An Insignificant Harvey

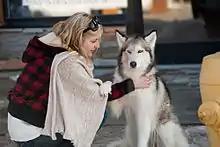
Inca and Dakota. Shot on location in Collingwood, ON Canada in April 2009

An Insignificant Harvey is a 2011 independent Canadian drama film. The film made its world premiere at the Busan International Film Festival in South Korea. The feature-length directorial debut by Canadian director Jeff Kopas, the film profiles the life of Harvey Lippe, a janitor at a small town ski resort, who also happens to be a little person, who has his life dramatically change when he finds a stray husky and falls for an exotic dancer.